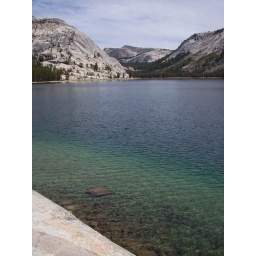
The crystal clear waters of Tenaya Lake, high up in the Sierra Nevada mountains in Yosemite. Untouched by the hand of man.